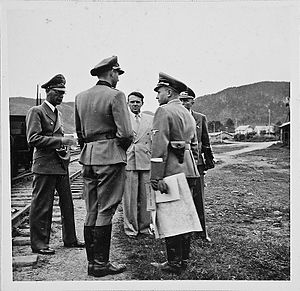
Organisation Todts virksomhed i Norge
Reichskommissar Terboven sammen med repræsentanter for Organisation Todt ved et byggearbejde i Hommelvik i sommeren 1942.
Organisation Todt, det nationalsocialistiske Tysklands halvmilitære udbygningsorganisation, var bygherre for blandt andet fæstningsanlæg, lufthavne, veje og fabrikker for letmetal-produktion i Norge under den tyske besættelse af Norge 1940–1945. Baggrunden for den omfattende anlægsaktivitet i Norge var Hitlers frygt for De Allieredes landgang. Organisation Todt havde et stort behov for arbejdskraft til at gennemføre sine opgaver; krigsfanger, tvangsarbejdere, norske arbejdere og norske firmaer var arbejdsstyrken.